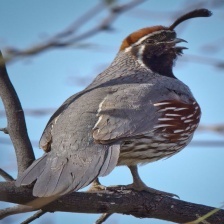
Species: GAMBELS QUAIL
Scientific name: CALLIPEPLA GAMBELII
ImageNet parent category: quail